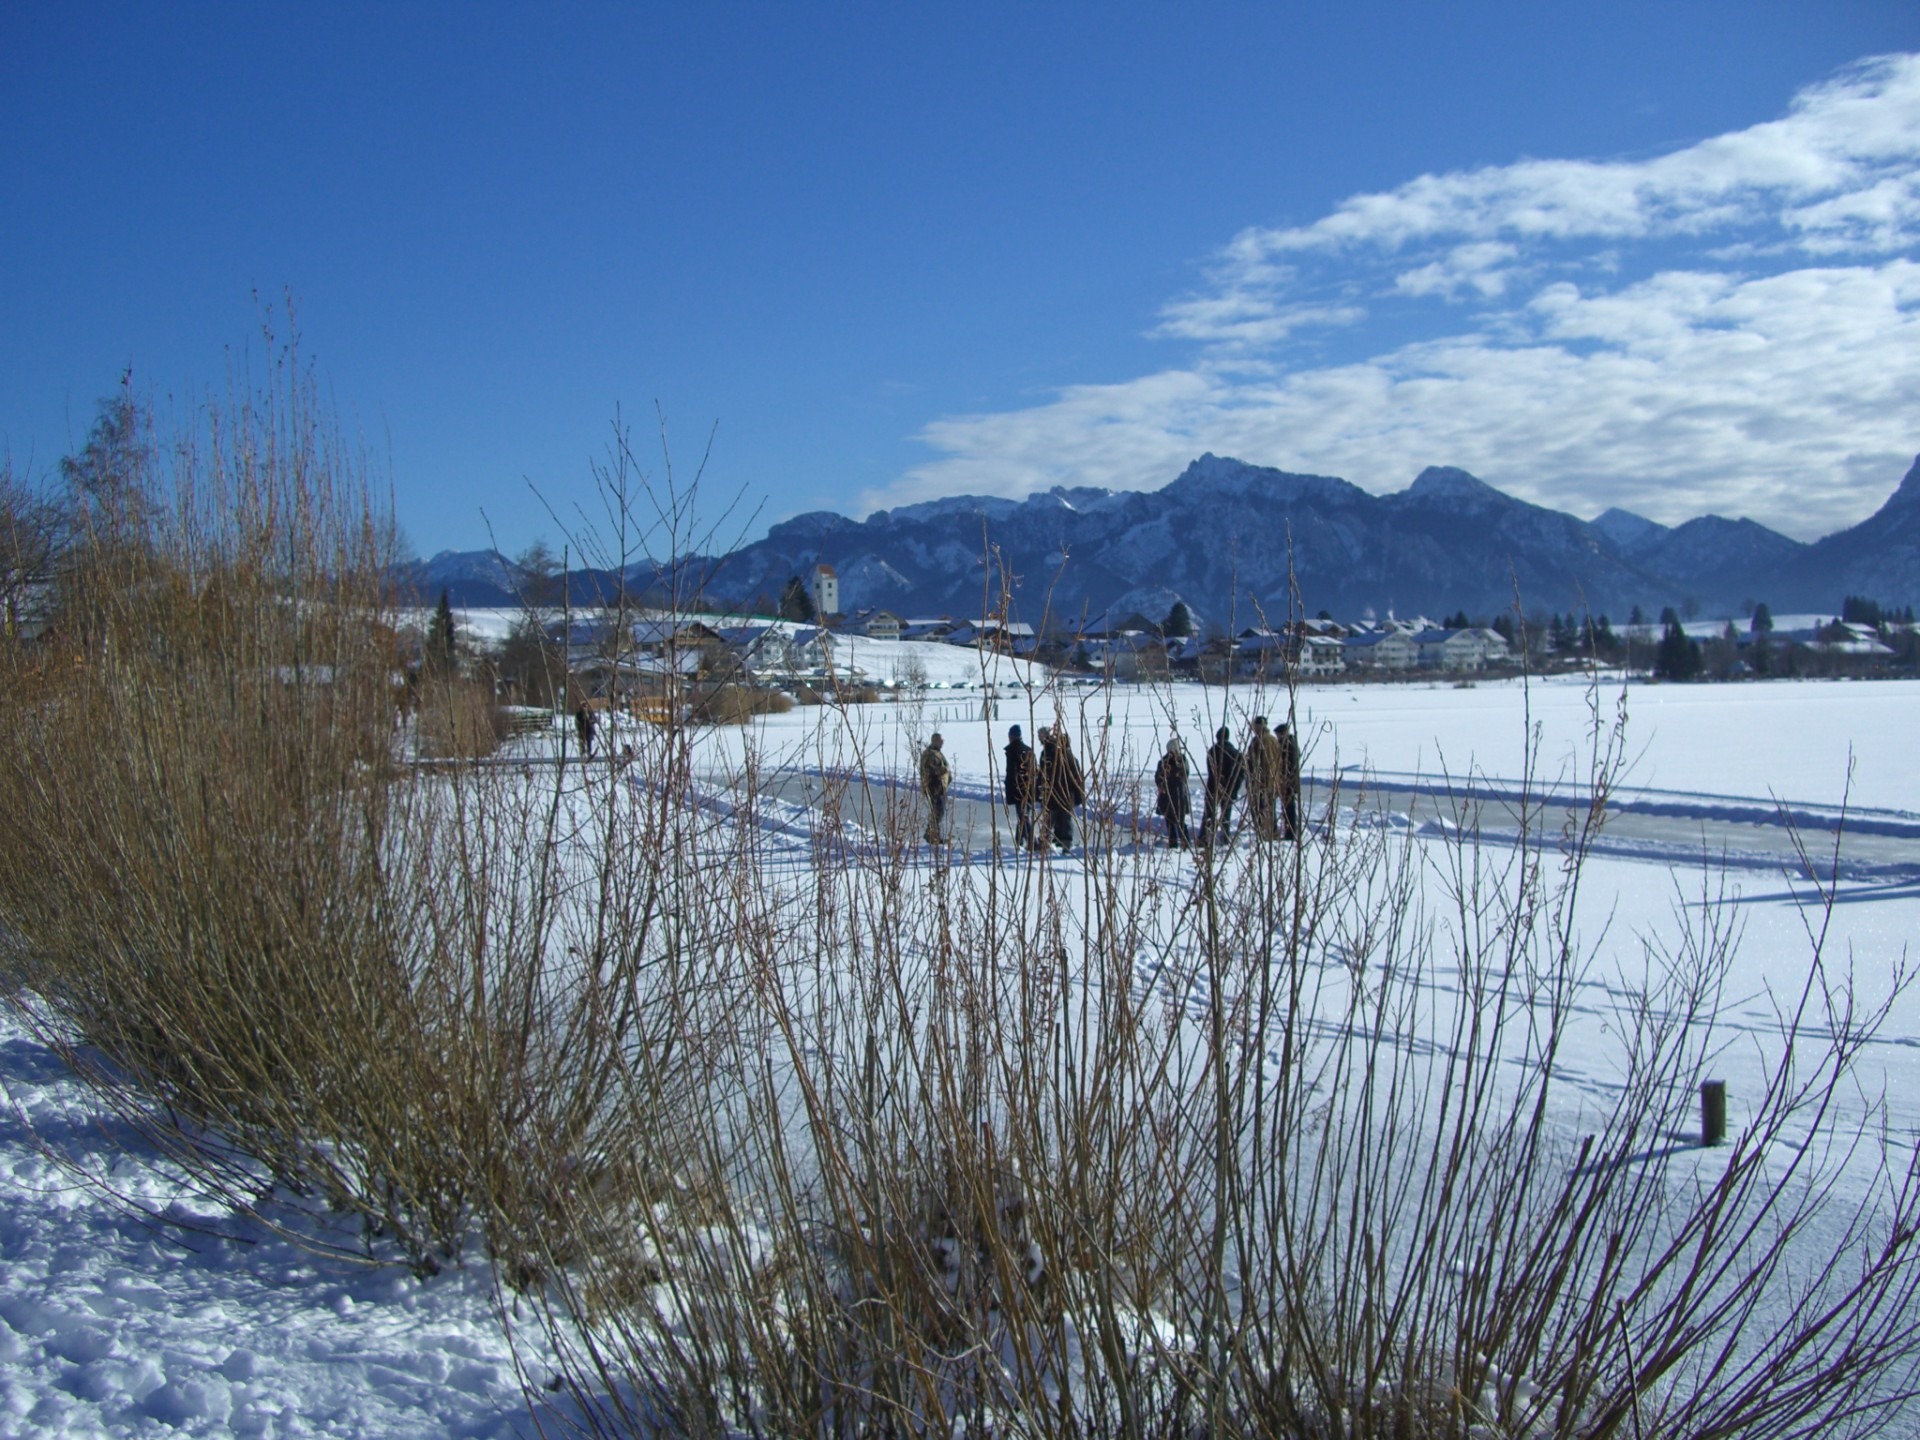
wilderness, mountain, snow, winter, cloud, sky, white, lake, panorama, ice, reflection, weather, alpine, blue, reservoir, arctic, season, sunny, wetland, loch, athletes, ostallg u, allgau, curling ground